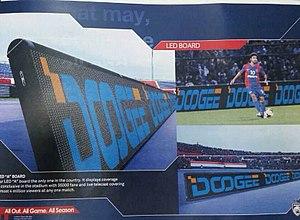
Doogee est une marque chinoise basée à Shenzhen et spécialisée dans la conception et le développement de smartphones haut de gamme fonctionnant sous le système d'exploitation Android.